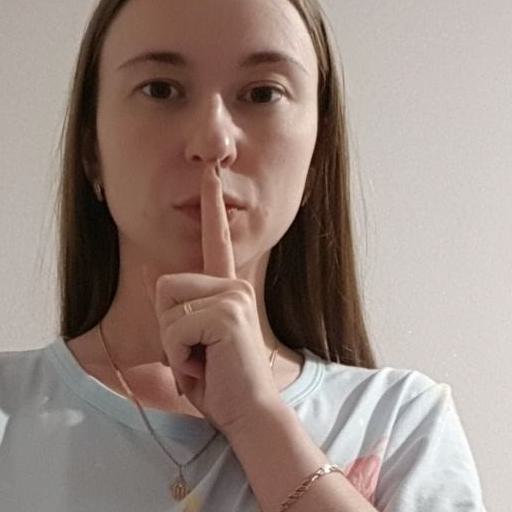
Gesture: mute